Oliver Johnson (writer)

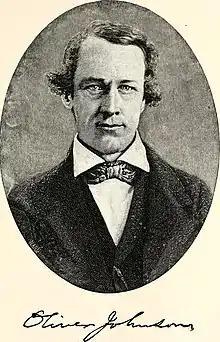
Etching from a daguerreotype made 1845

Oliver Johnson (December 27, 1809 – December 10, 1889) was an American abolitionist, journalist, editor, lecturer, and Underground Railroad conductor who was once described as the "first lieutenant" of William Lloyd Garrison, the editor of "The Liberator" newspaper. Johnson regarded slavery as the "sum of all villainies" and in the period leading up to the American Civil War was so loathed in the south that "as quiet as a Quaker in his personal disposition, yet the time was...when Oliver Johnson would have lost his life within forty-eight hours after crossing Mason and Dixon's line." In 1844 Johnson was publisher of the American edition of the "Narrative of the Life of Moses Grandy". Johnson wrote a biography of his friend and colleague called "Garrison: An Outline of His Life". After the war, Johnson was employed as an editor and writer at various New York-based newspapers including the "Tribune" and the "Independent".